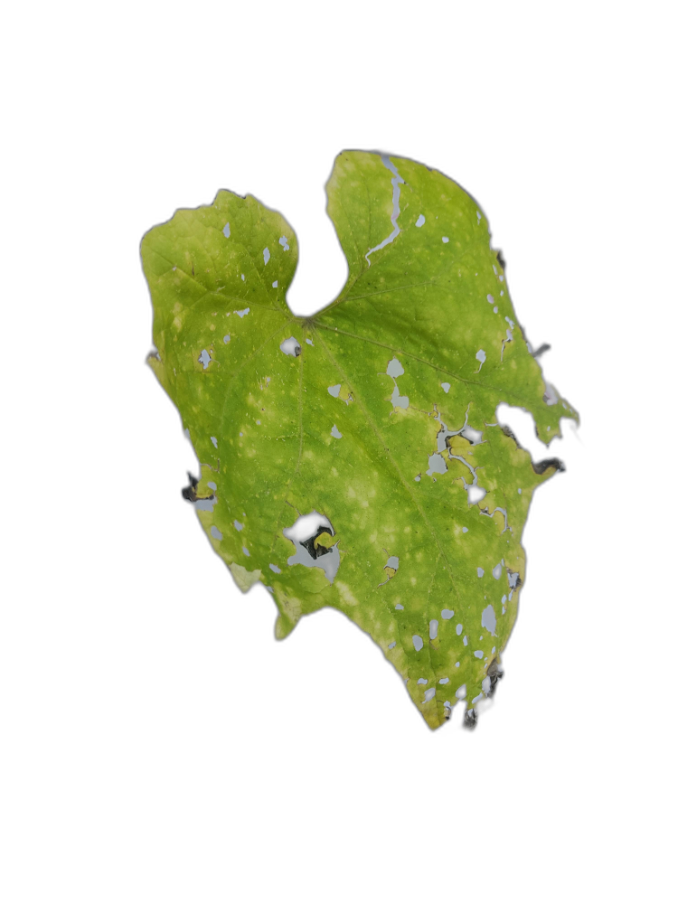
Crop: Zucchini
Label: Angular_Leaf_Spot